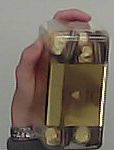
Product: rocher_chocolate